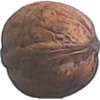
Label: Walnut 1